List of professional sports teams in California

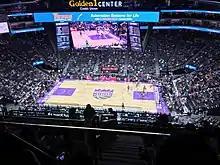
The Sacramento Kings of the NBA (shown playing at Golden 1 Center in Sacramento) are one of two major professional sports teams in the state's capital.

There are many professional sports teams based in California, participating in sports such as baseball, American football, soccer, basketball, ice hockey, lacrosse, and ultimate.